French ironclad Flandre

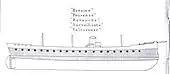
Starboard elevation line drawing of the class. The shaded area shows the armor protection.

The "Provence" class was designed as an enlarged version of the s with thicker armor, more powerful guns, and better seakeeping qualities. The ships had an overall length of , a beam of , and a draft of at deep load. They displaced . Their crew numbered 579–594 officers and enlisted men.